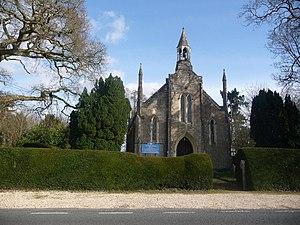
Bisterne est un hameau de la paroisse civile de Ringwood dans le parc national de la New Forest, Hampshire, en Angleterre. La ville la plus proche est Ringwood, qui se situe à un peu moins de 5 km au nord.